Conspiracy theory

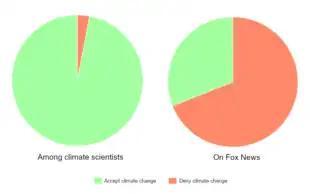
In 2013, 97% of peer-reviewed climate science papers that took a position on the cause of global warming said that humans are responsible, 3% said they were not. Among Fox News guests the same year, this was presented as a false balance between the two viewpoints, with 31% of invited guests believing it was happening and 69% not.

Conspiracy theorists often take advantage of false balance in the media. They may claim to be presenting a legitimate alternative viewpoint that deserves equal time to argue its case; for example, this strategy has been used by the Teach the Controversy campaign to promote intelligent design, which often claims that there is a conspiracy of scientists suppressing their views. If they successfully find a platform to present their views in a debate format, they focus on using rhetorical "ad hominems" and attacking perceived flaws in the mainstream account, while avoiding any discussion of the shortcomings in their own position.